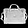
Label: Bag